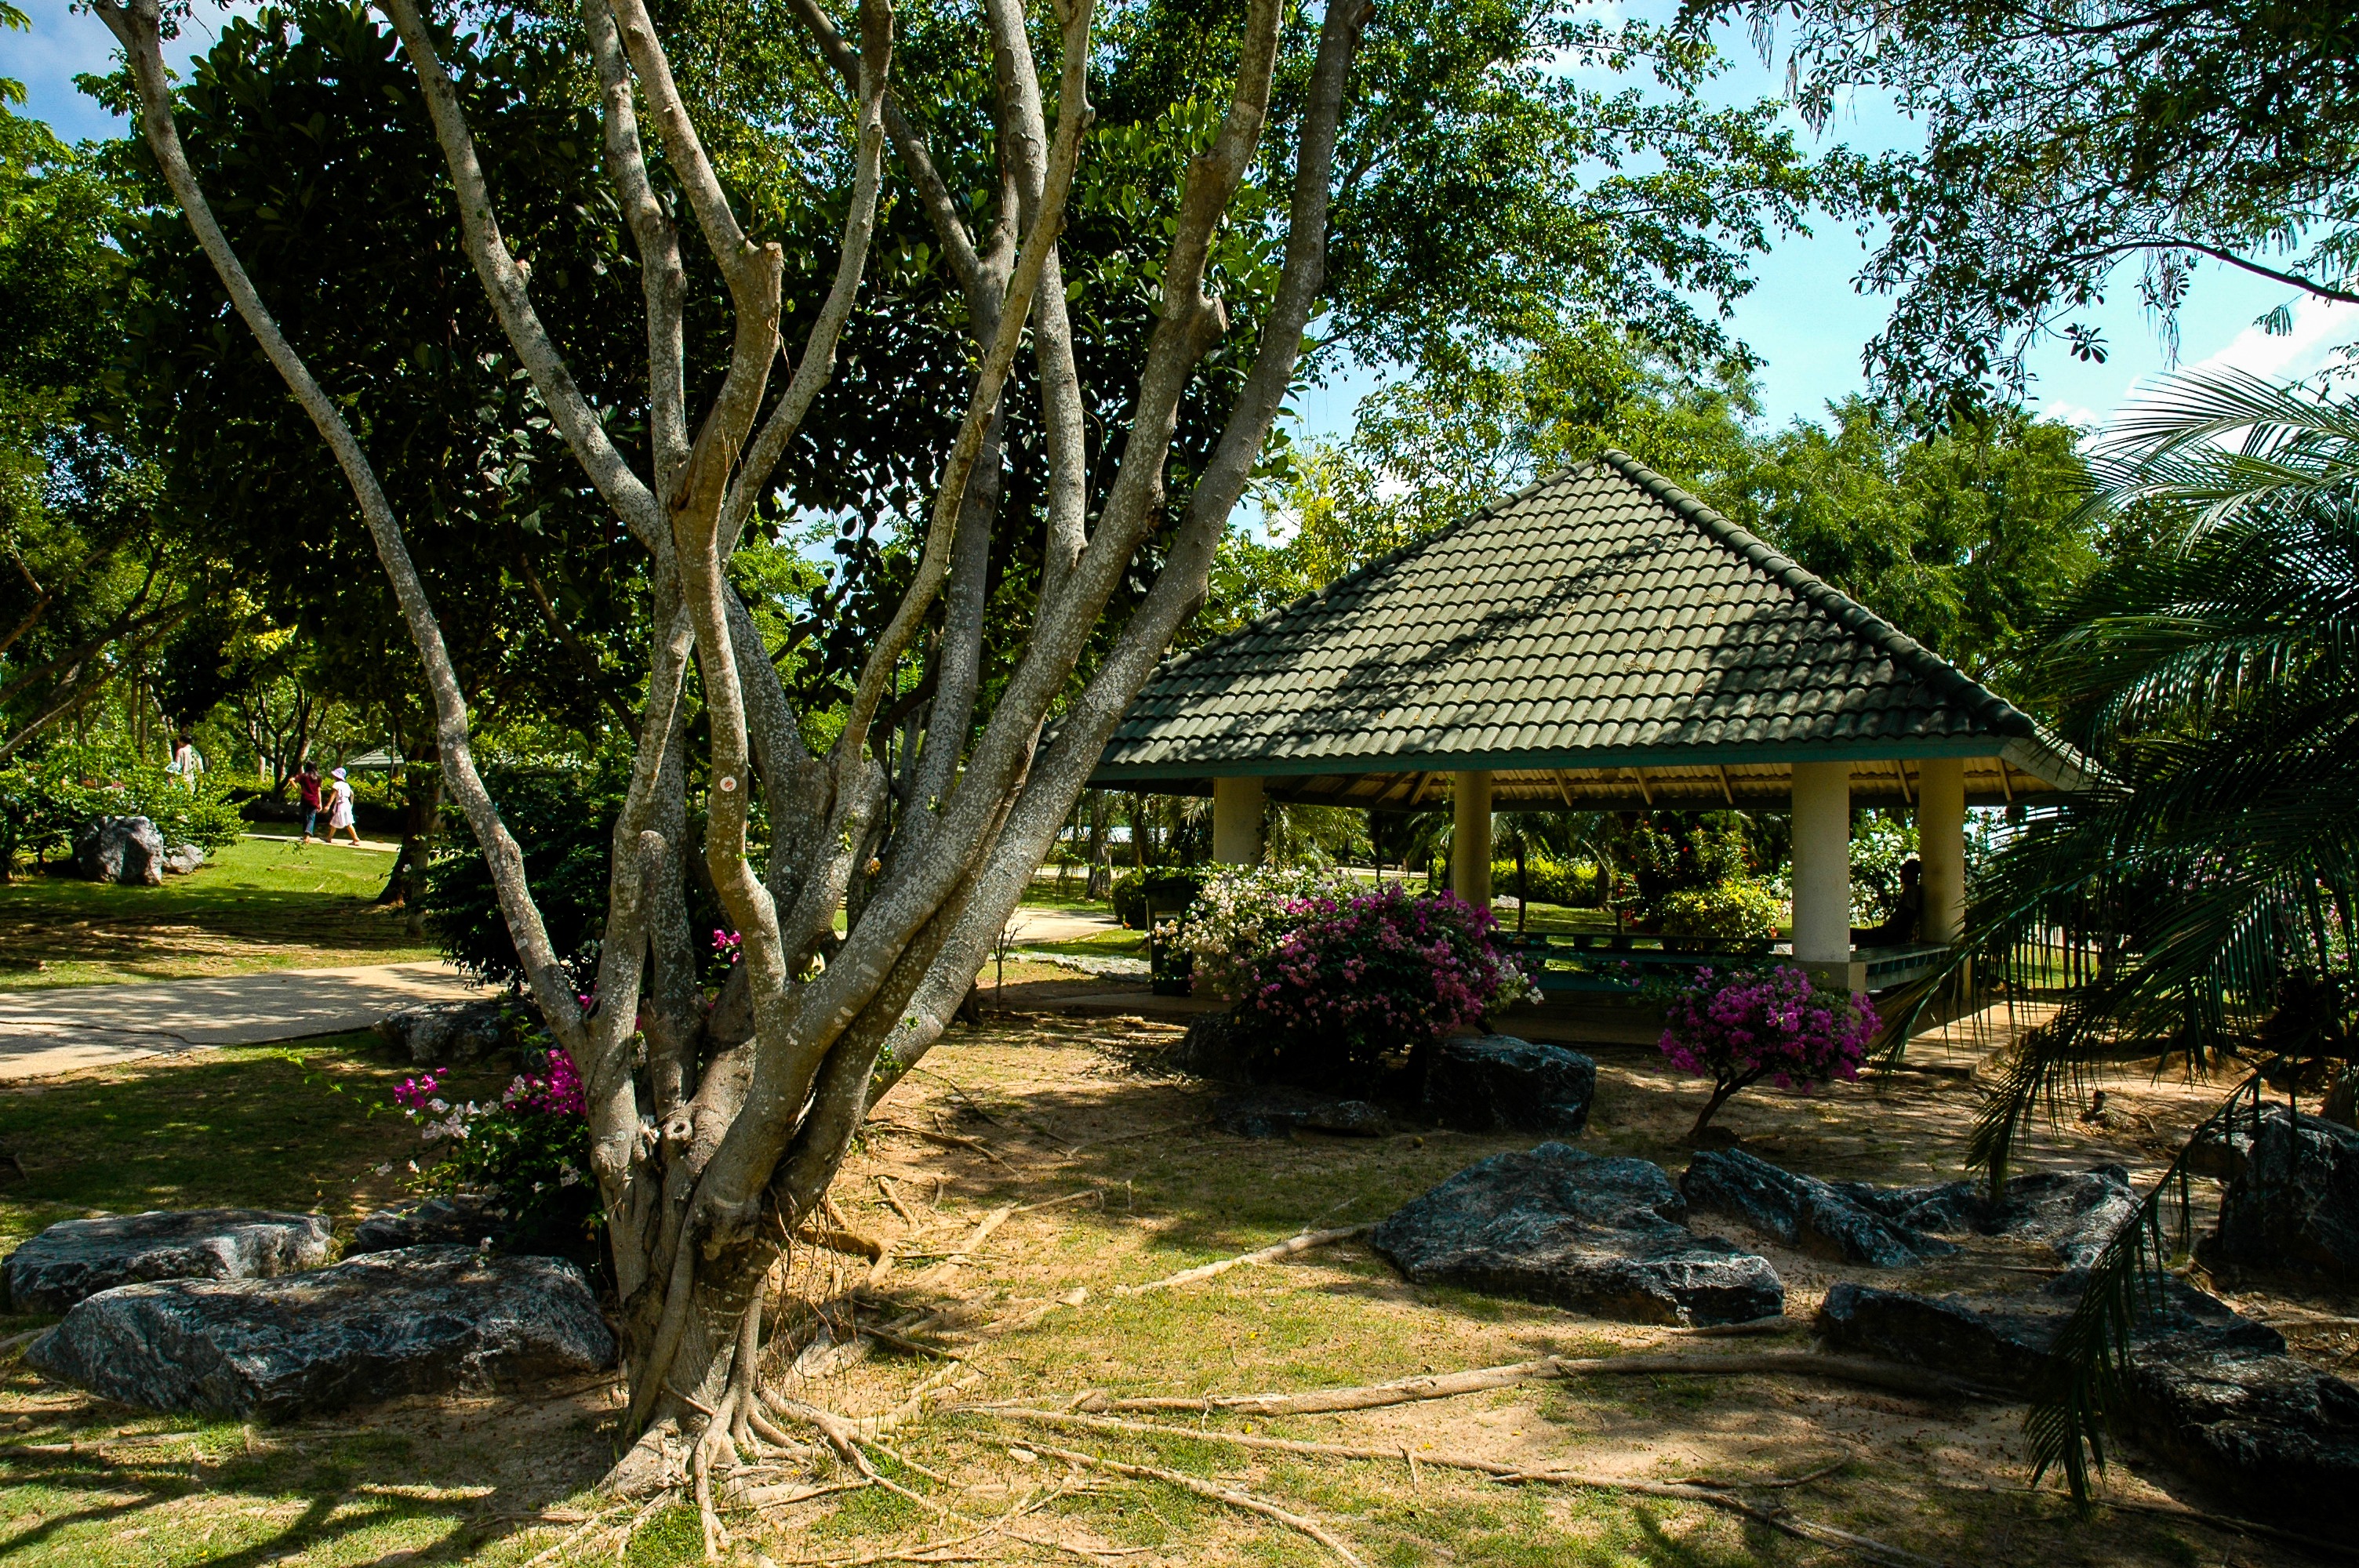
tree, flower, hut, pond, jungle, botany, garden, resort, botanical garden, estate, tree roots, rural area